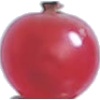
Label: Redcurrant 1